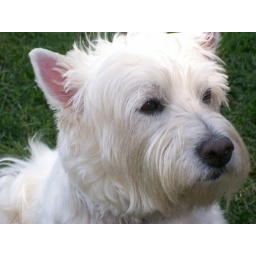
Maddie is the oldest of our dogs and a terrier therefore she is the ruler of all dogs in our home and the whole neighborhood too!